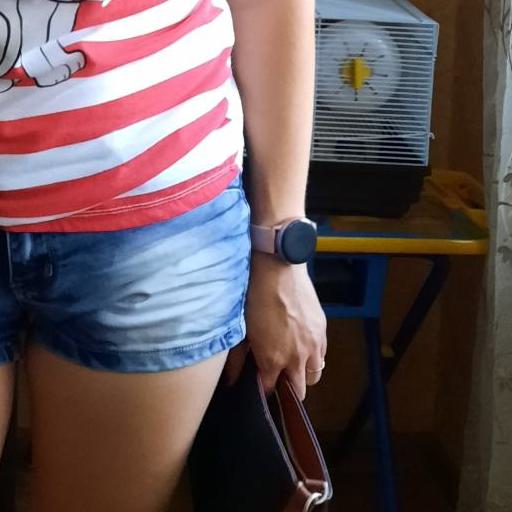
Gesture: no_gesture